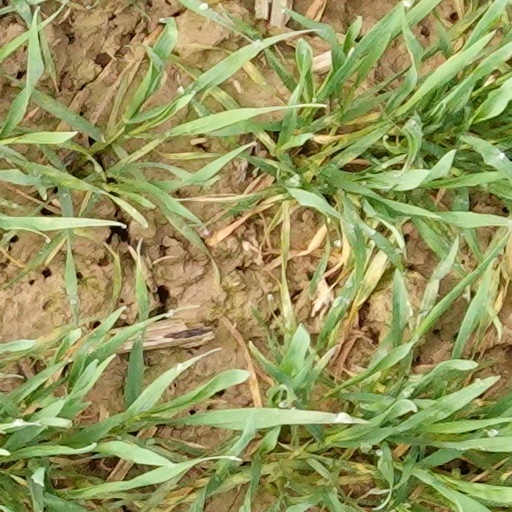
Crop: wheat